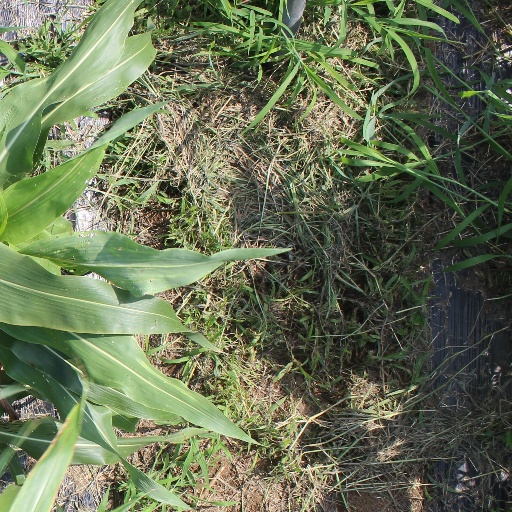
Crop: sorghum